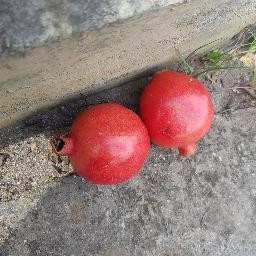
Fruit: Pomegranate
Quality: Good